Combination gun

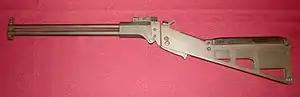
M6 Aircrew Survival Weapon

Combination guns are over/under designs such as the Savage Model 24, usually with a rifled barrel over a smoothbore barrel. Iron sights are commonly used for aiming the rifle, and the front sight alone is sufficient to point the shotgun. Scope mounts are available for some designs.